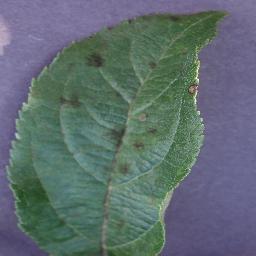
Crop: apple
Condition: scab